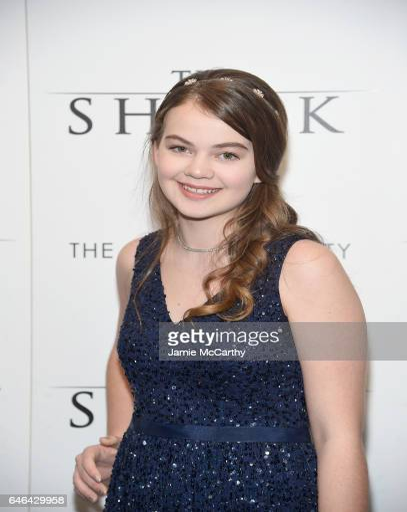
actor attends production company the world premiere